Steveston, British Columbia

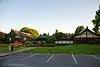
The Martial Arts Centre, a listed building

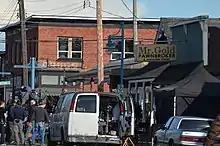
3480 Moncton St., Steveston as Mr. Gold Pawnbroker during filming of "Once Upon a Time" in April 2015

Steveston is a popular location for filming both movies and television shows, which has included the following: